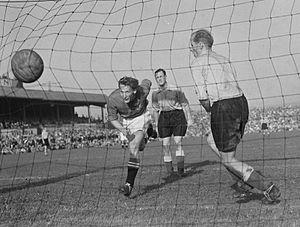
Charles Antenen est un footballeur suisse, né le 3 novembre 1929 à La Chaux-de-Fonds et mort le 20 mai 2000 aux Bayards. Il était le fils du coureur cycliste professionnel Georges Antenen, champion de Suisse en 1930.